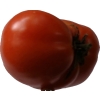
Label: tomato